George Floyd protests in New York City

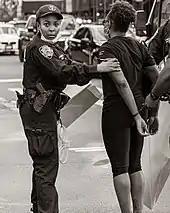
Arrest at Trump Tower in Manhattan on May 30

In the early hours of May 30, a 31-year-old lawyer named Urooj Rahman, and a 32-year-old lawyer named Colinford Mattis, were arrested for throwing a Molotov cocktail at an unoccupied NYPD van. On July 1, both were charged with seven federal charges and faced long mandatory minimum sentences. In October 2021, both pleaded guilty in federal court in Brooklyn to one count apiece of possession of a destructive device. In June 2022, under revised agreements before U.S. District Judge Brian Cogan in Brooklyn, both pleaded guilty of conspiracy to commit arson and possession of an explosive device. Both attorneys were disbarred, and each was ordered to pay $30,137 in restitution to New York City. In November 2022, Rahman was sentenced to 15 months in prison. In January 2023, Mattis was sentenced to one year and one day in prison.